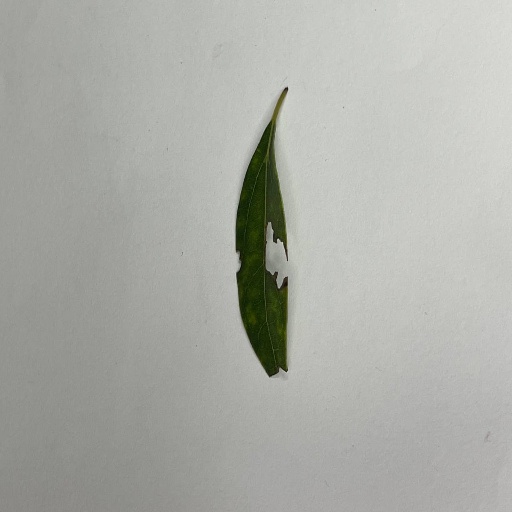
Species: Camphor
Leaf condition: Shot Hole